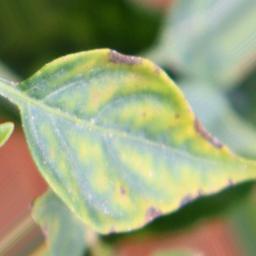
Label: nutritional